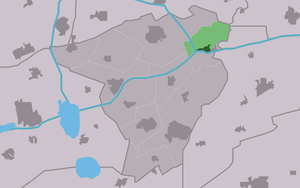
Gerkesklooster est un village de la commune néerlandaise d'Achtkarspelen, dans la province de Frise.